Battle of Pavia

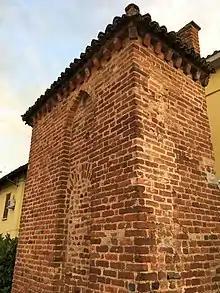
Remains of the Porta Pescarina of the Visconti Park, San Genesio ed Uniti, where the Imperial troops entered the Park.

On the evening of 23 February, Lannoy's imperial troops, who had been encamped outside the east wall of the Visconti Park, began their march north along the walls. Although Konstam indicates that at the same time, the Imperial artillery began a bombardment of the French siege lines – which had become routine during the extended siege – to conceal Lannoy's movement, Juan de Oznaya (a soldier who participated in the battle and wrote about it in 1544) indicates that at that moment, the Imperial troops set their tents on fire to mislead the French into believing that they were retreating. Meanwhile, Imperial engineers quickly worked to create a breach in the park walls, at the Porta Pescarina near the village of San Genesio, through which the Imperial army could enter. By 5:00 am, some 3,000 arquebusiers under the command of Alfonso d'Avalos, Marquis of Vasto had entered the park and were rapidly advancing on Mirabello Castle; simultaneously, Imperial light cavalry spread out from the breach into the park, intending to intercept any French movements.